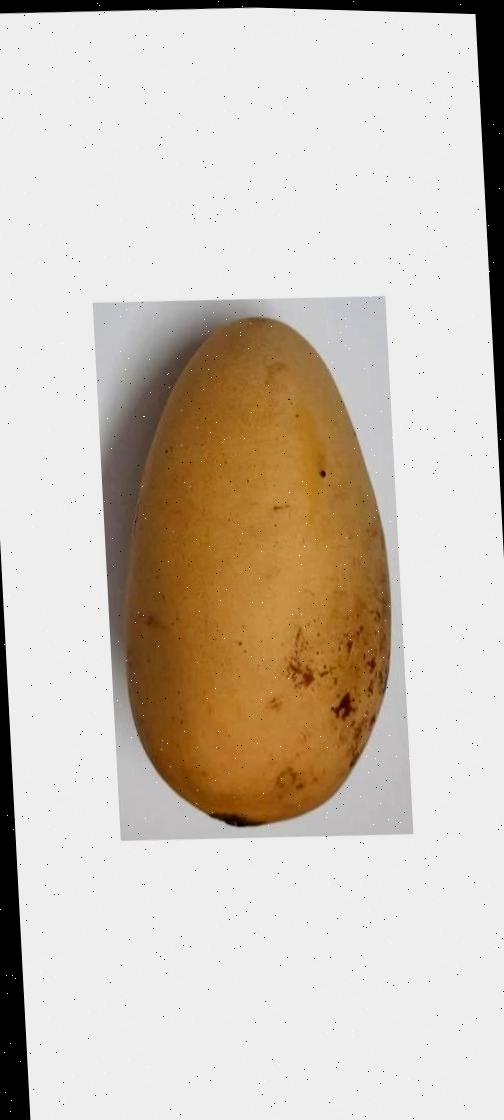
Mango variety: Katimon